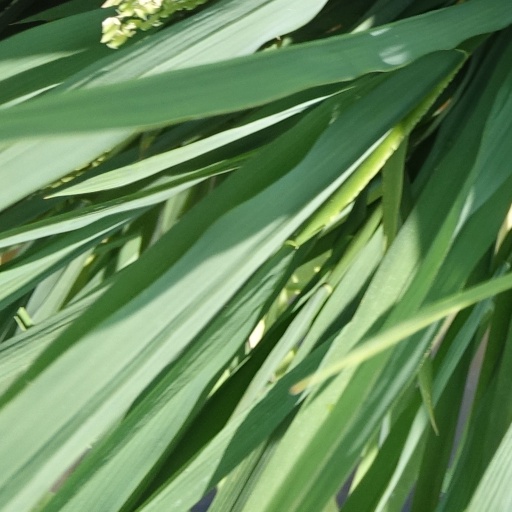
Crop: rice